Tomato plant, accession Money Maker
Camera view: horizontal (90 deg, fisheye); turntable rotation: 300 degrees
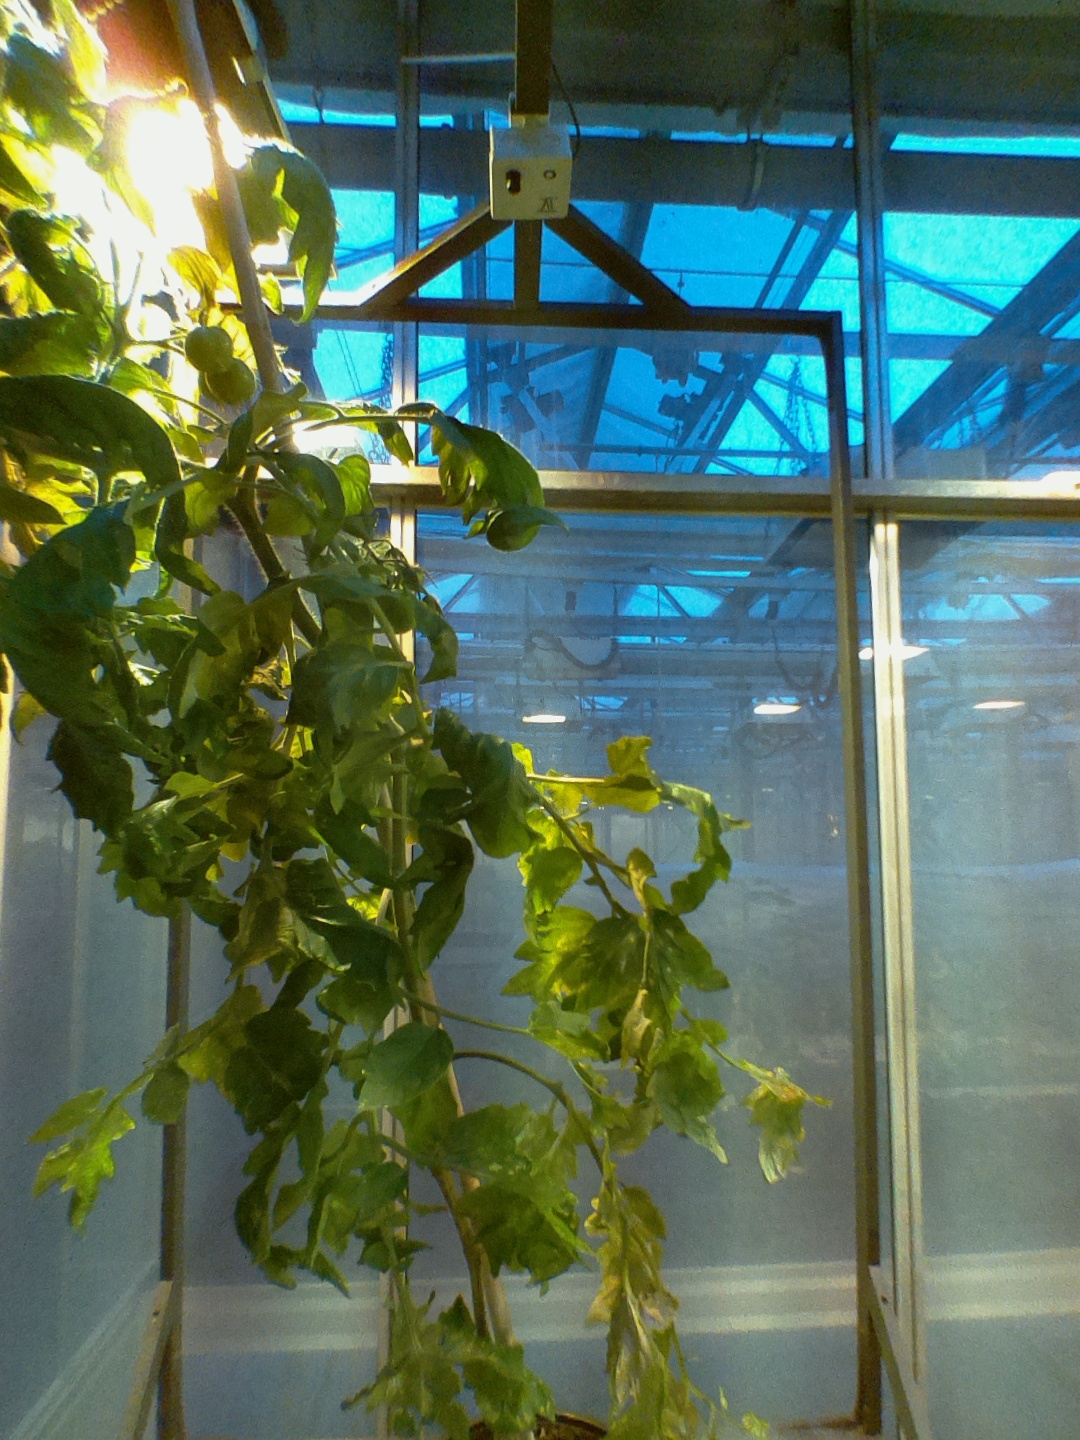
BBCH growth stage 73: 30%-40% of final fruit size